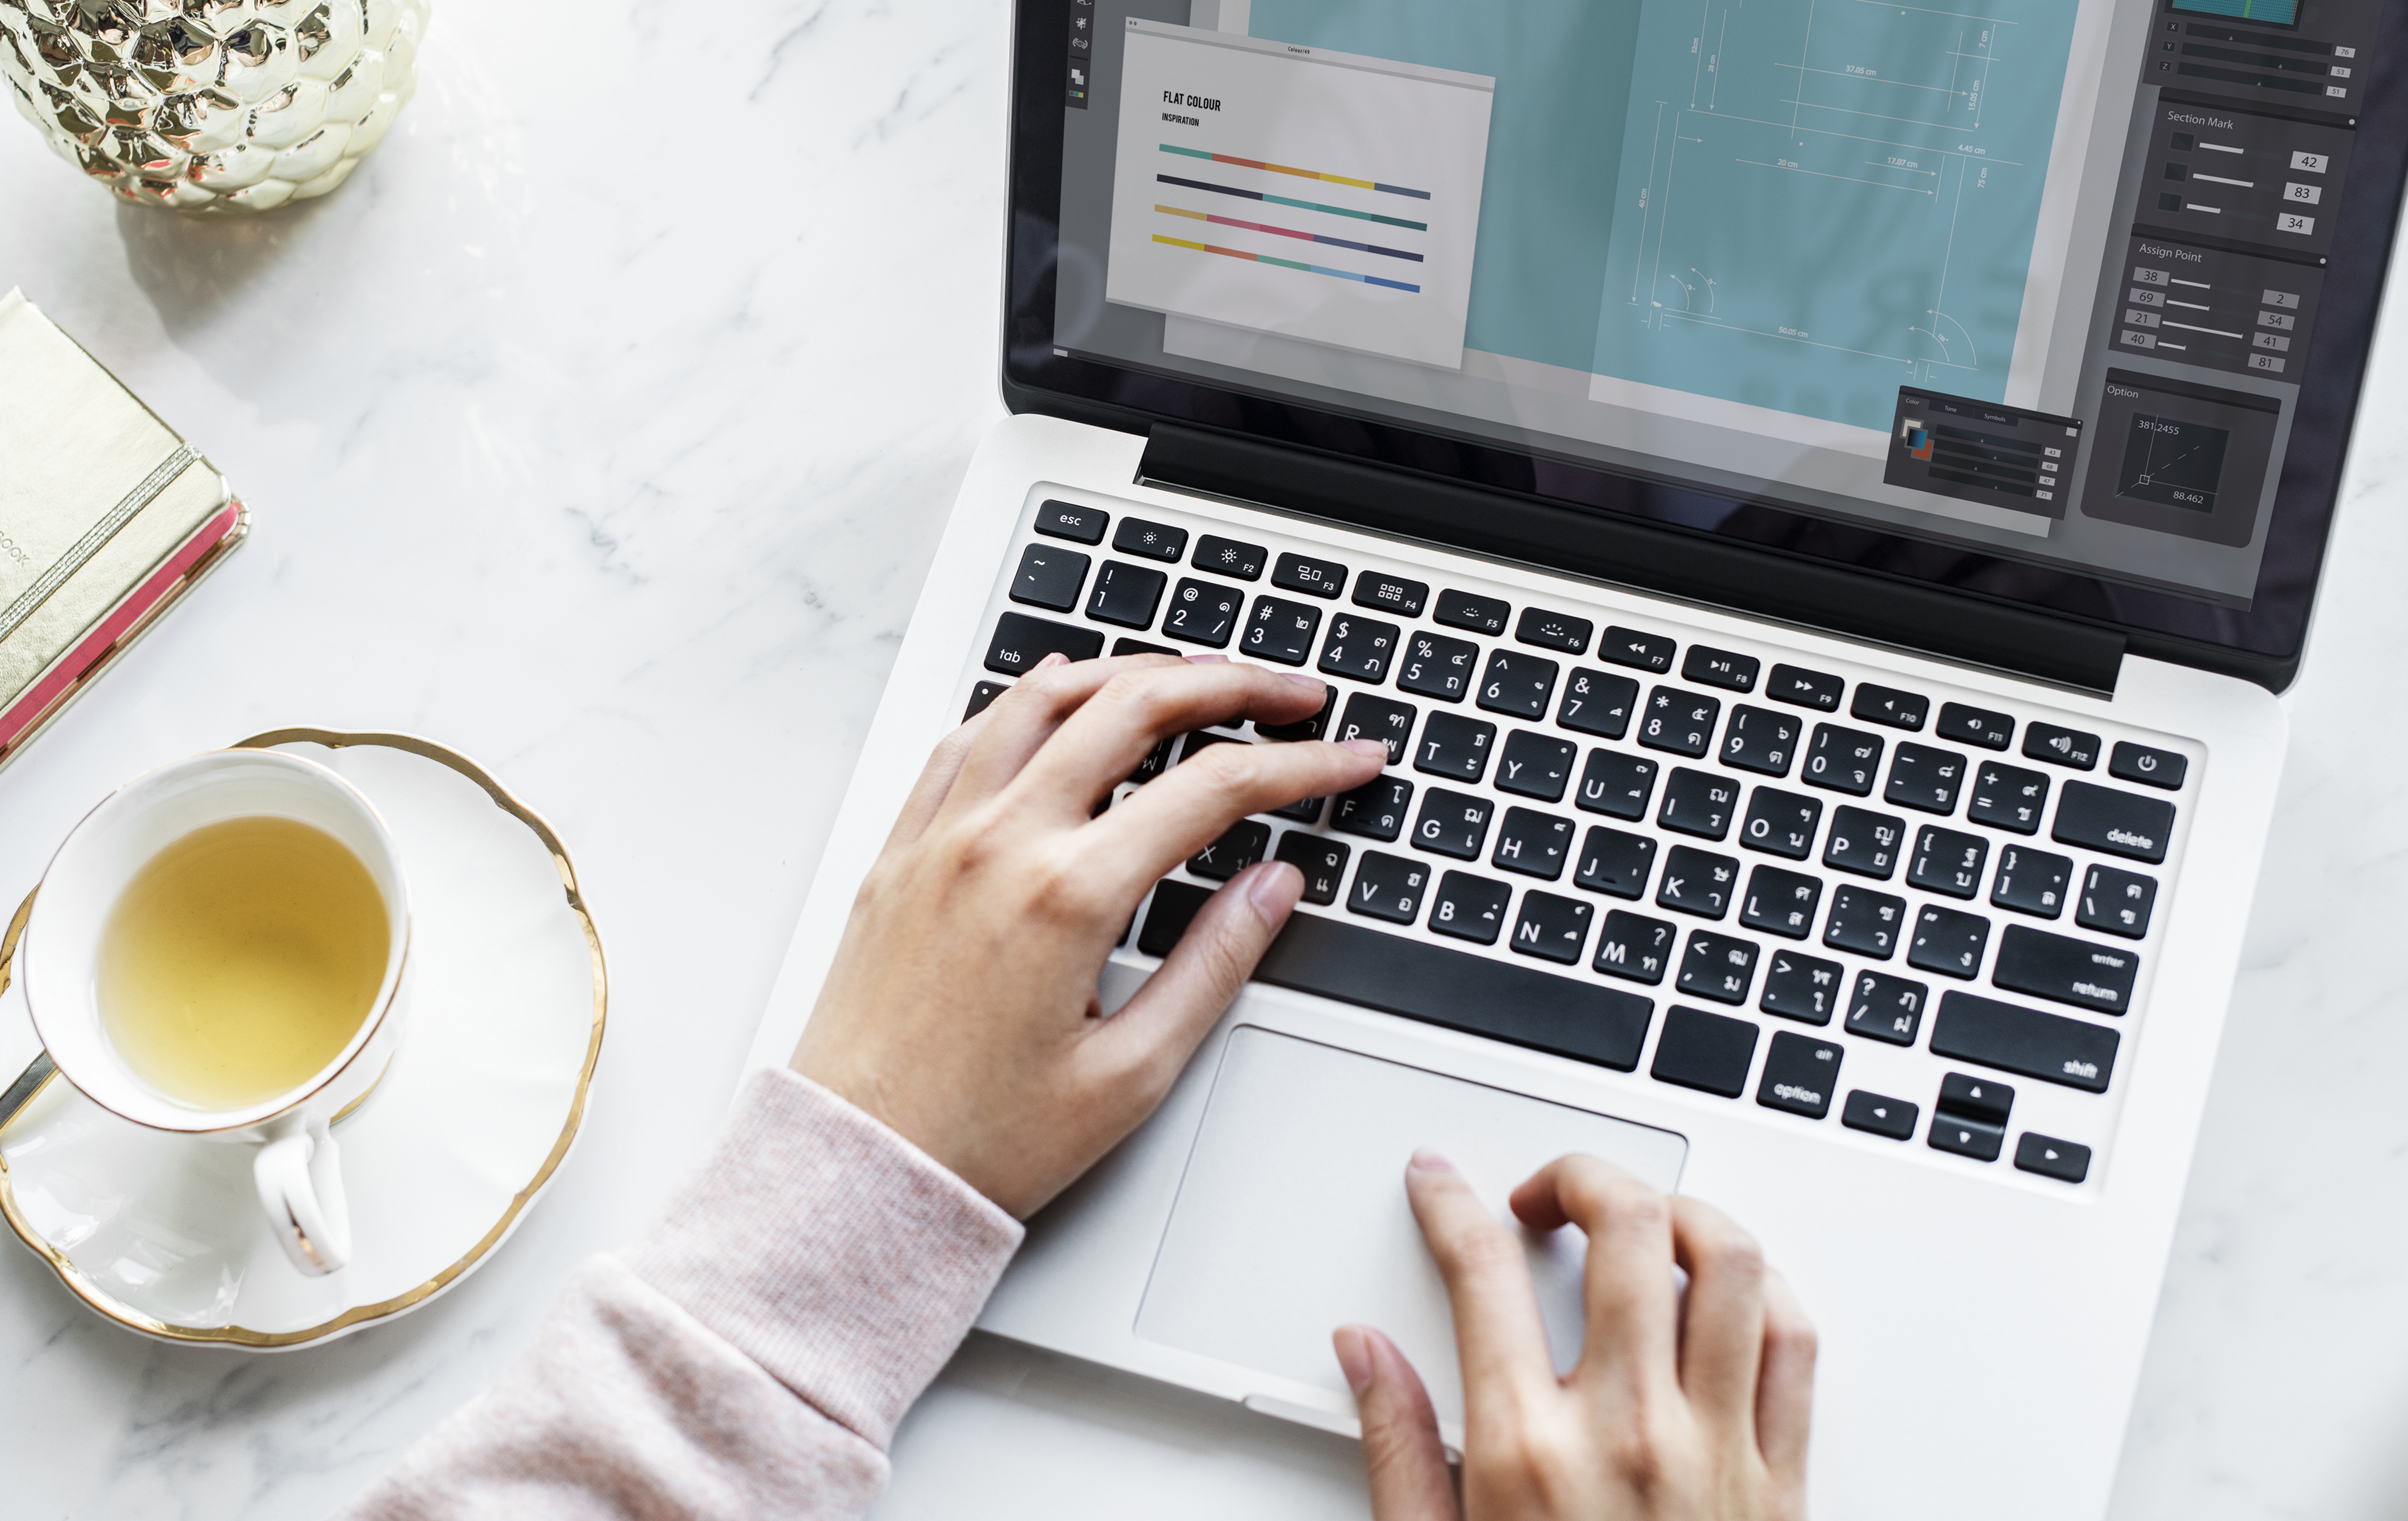
analysis, background, beverage, blog, blogger, browsing, business, cafe, chilling, communication, computer, connection, cup, device, digital, drink, female, feminine, hand, hot drink, internet, laptop, lifestyle, media, minimal, network, organic, person, strategy, tea, technology, texture, using, wireless, woman, wooden, wooden table, work, working, workspace, computer keyboard, electronic device, coffee cup, finger, personal computer, gadget, job, software engineering, space bar, touchpad, desk, gesture, mug, input device, drinkware, office equipment